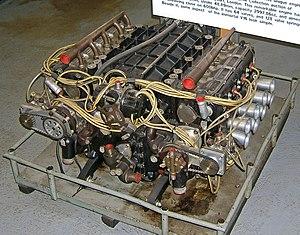
Un moteur avec cylindres en H est une architecture de moteur à combustion interne qui se présente comme deux moteurs à cylindres opposés à plat, enfermés l'un au-dessus de l'autre dans un seul carter. Les deux vilebrequins sont calés angulairement, pour une régularité de fonctionnement optimum, et accouplés par un ou plusieurs engrenages. L'axe final est relié à la transmission finale du véhicule à entraîner, ou reçoit une hélice, dans le cas de montage sur un avion.
La Lotus 43 est une monoplace de Formule 1 du constructeur britannique Lotus, modèle de transition conçue pour la saison 1966.
La Formule 1, communément abrégée en F1, est une discipline de sport automobile considérée comme la catégorie reine de ce sport. Elle a pris au fil des ans une dimension mondiale et elle est, avec les Jeux olympiques et la Coupe du monde de football, l'un des événements sportifs les plus médiatisés.
L'histoire de la Formule 1 trouve son origine dans les courses automobiles disputées en Europe dans les années 1920 et 1930. Elle commence réellement en 1946 avec l'uniformisation des règles voulue par la Commission sportive internationale de la Fédération internationale de l'automobile et la création de la « Formule de Course Internationale nᵒ 1 », pour indiquer la qualité optimale, comprimée en Formule 1. Un championnat du monde de Formule 1 est créé en 1950 puis une coupe des constructeurs en 1958.